Syracuse Orange men's basketball

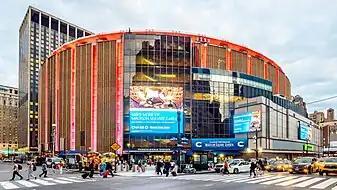
Madison Square Garden in New York City

Because the Carrier Dome could not survive on a schedule of just 6 home football games a year, Syracuse Orange basketball team moved to their new home arena. In its setup for basketball, the Carrier Dome can hold crowds of more than 30,000 for its biggest games.